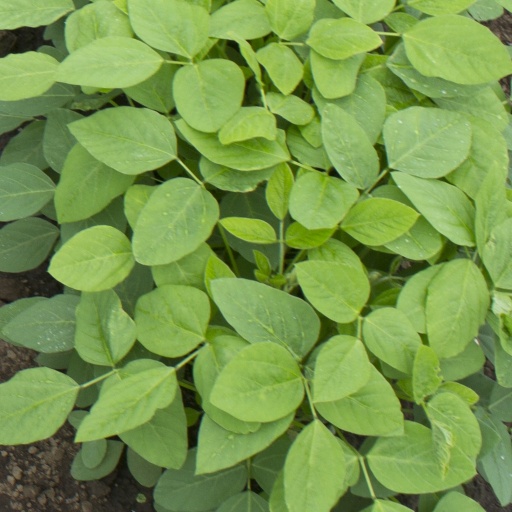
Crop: soybean